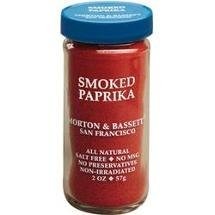
Item Name: Morton & Bassett Paprika Smoked
Value: 2.0
Unit: Ounce

Price: 11.24